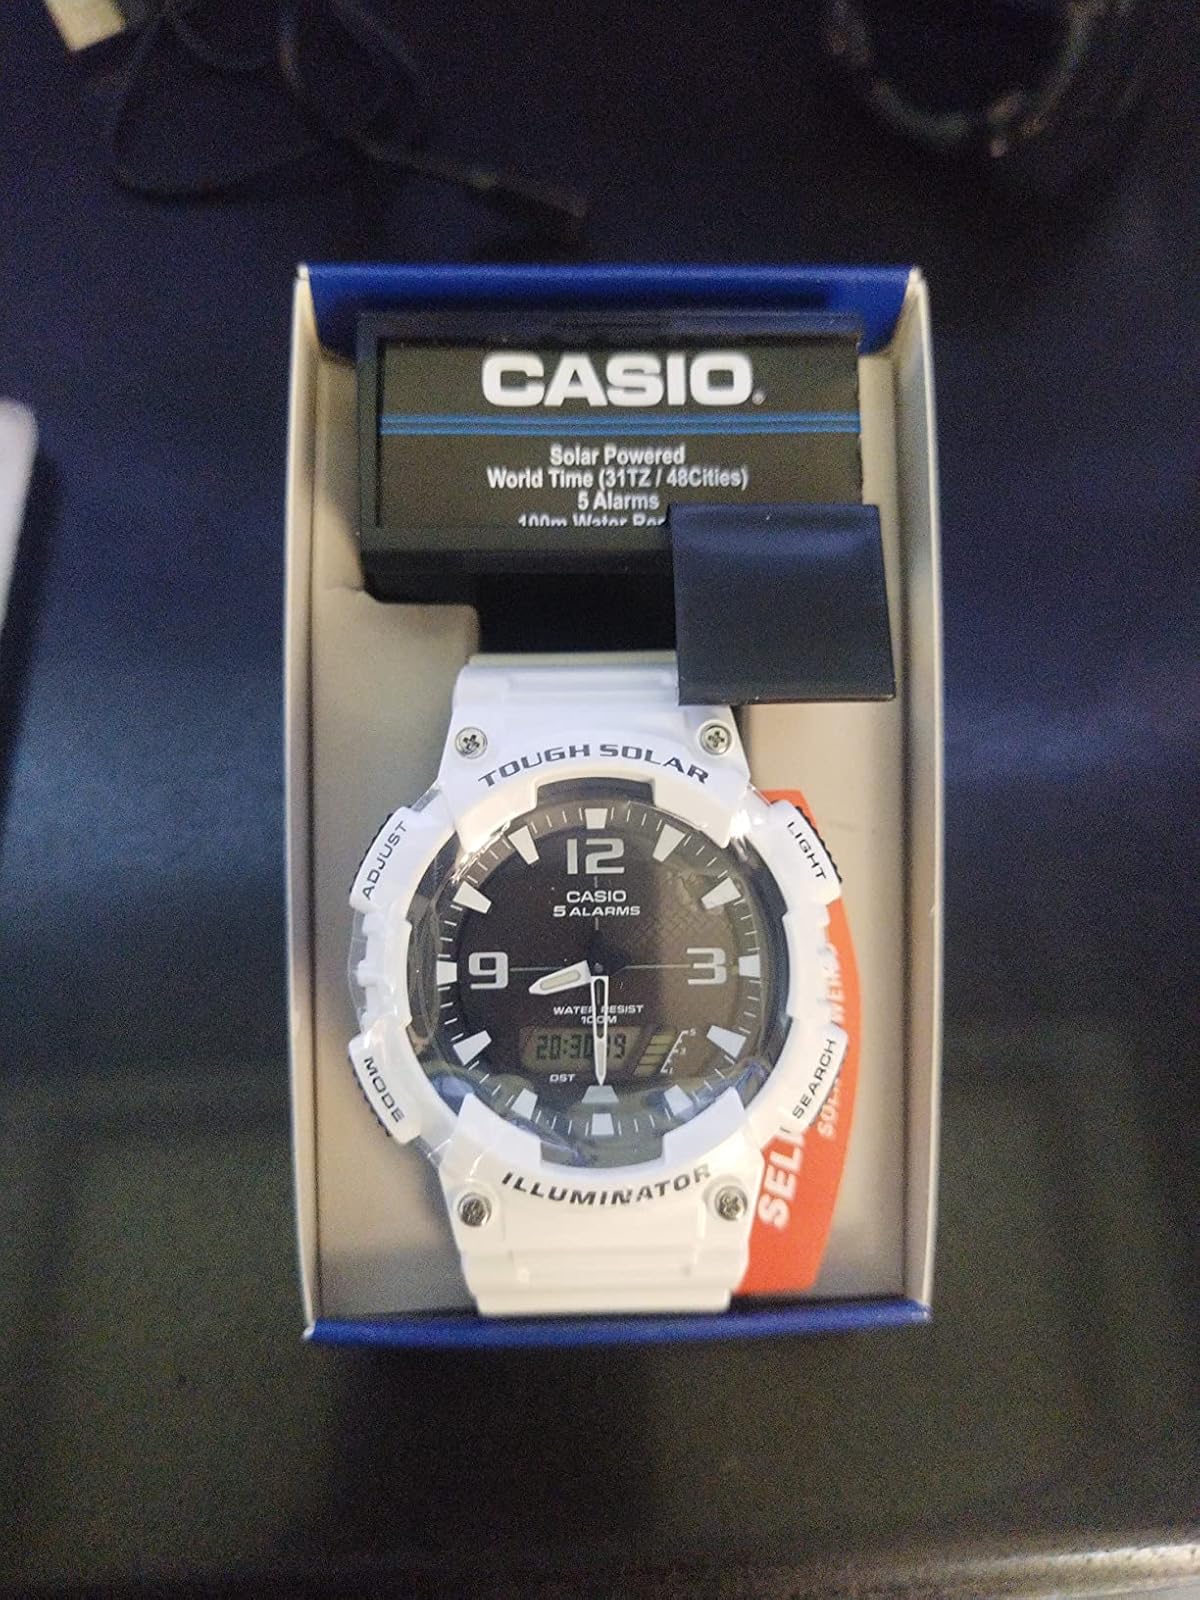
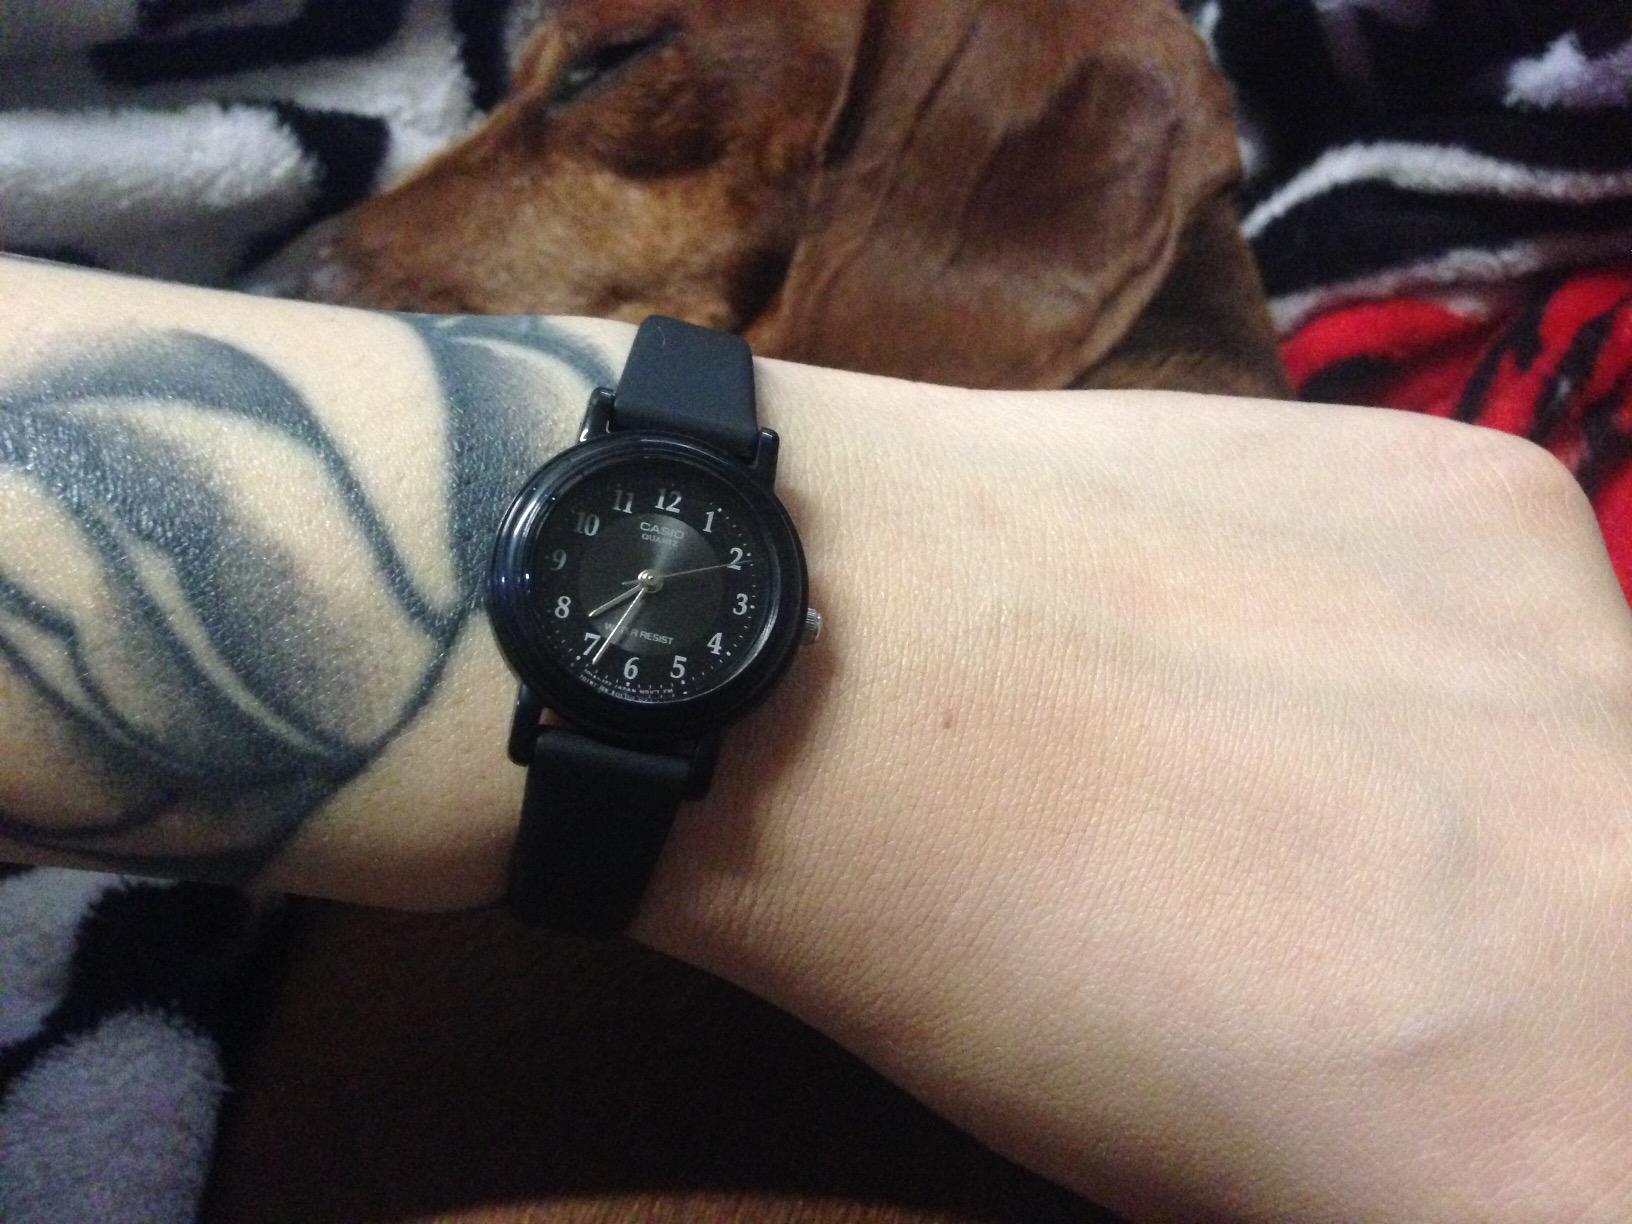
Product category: accessories_watch
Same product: no